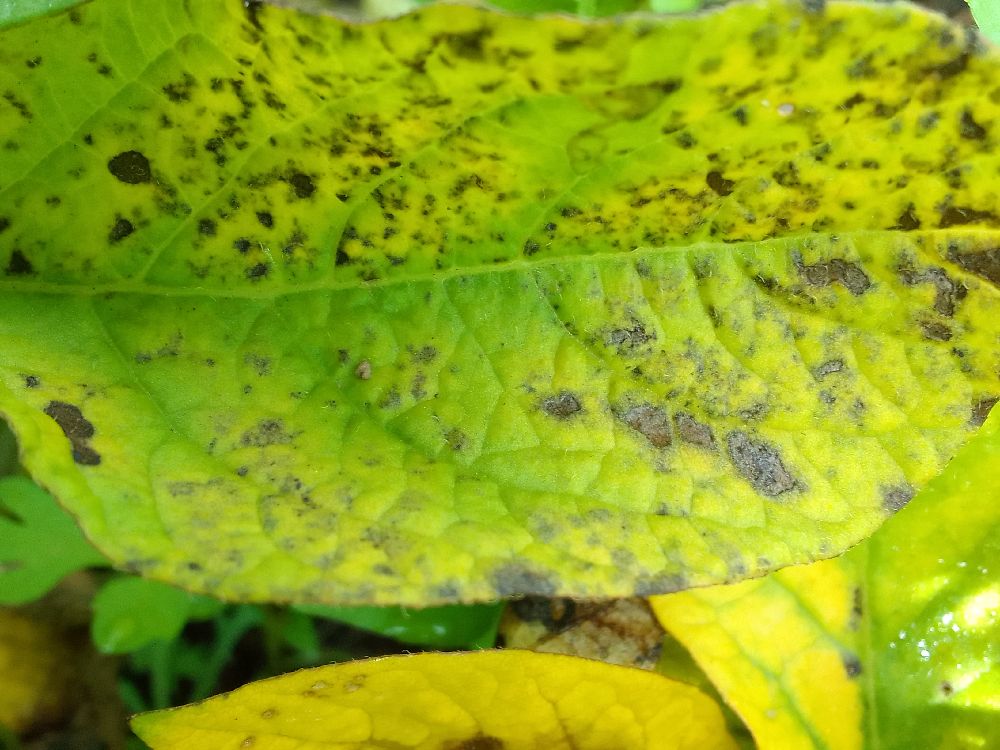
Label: Early blight